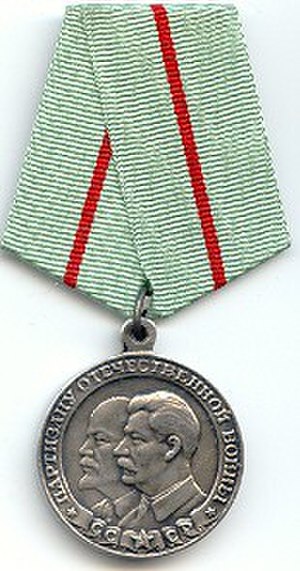
Sovjetunionens militære ordner og dekorationer / Militære medaljer
Sovjetunionens militære ordner og dekorationer""